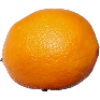
Label: Lemon Meyer 1